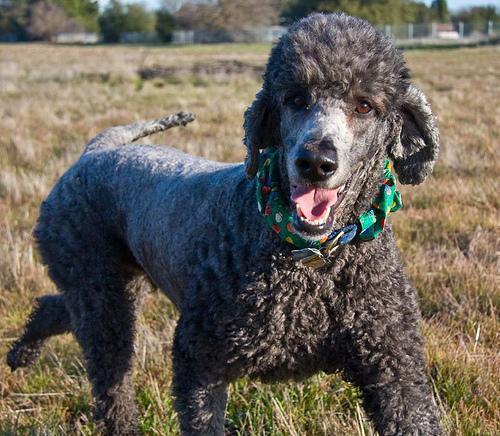
standard_poodle